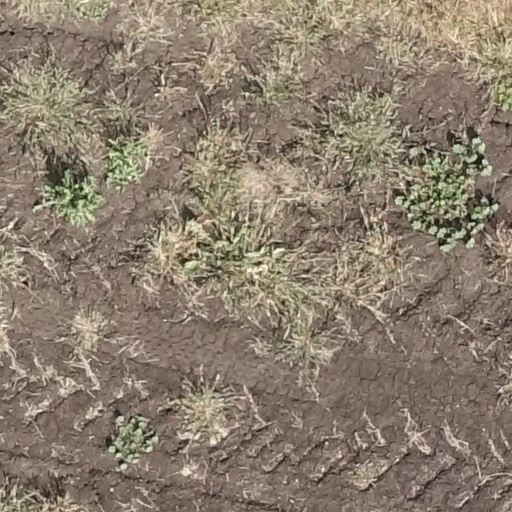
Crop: sorghum